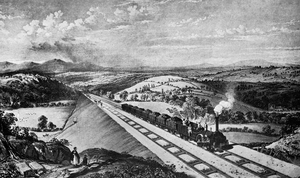
Edwin Thomas Dolby est un peintre britannique.